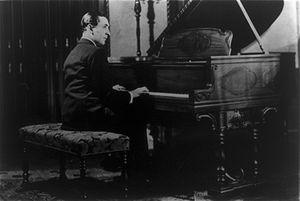
Liban : le gouvernement français annonce le retrait immédiat de ses 45 derniers observateurs en poste à Beyrouth.